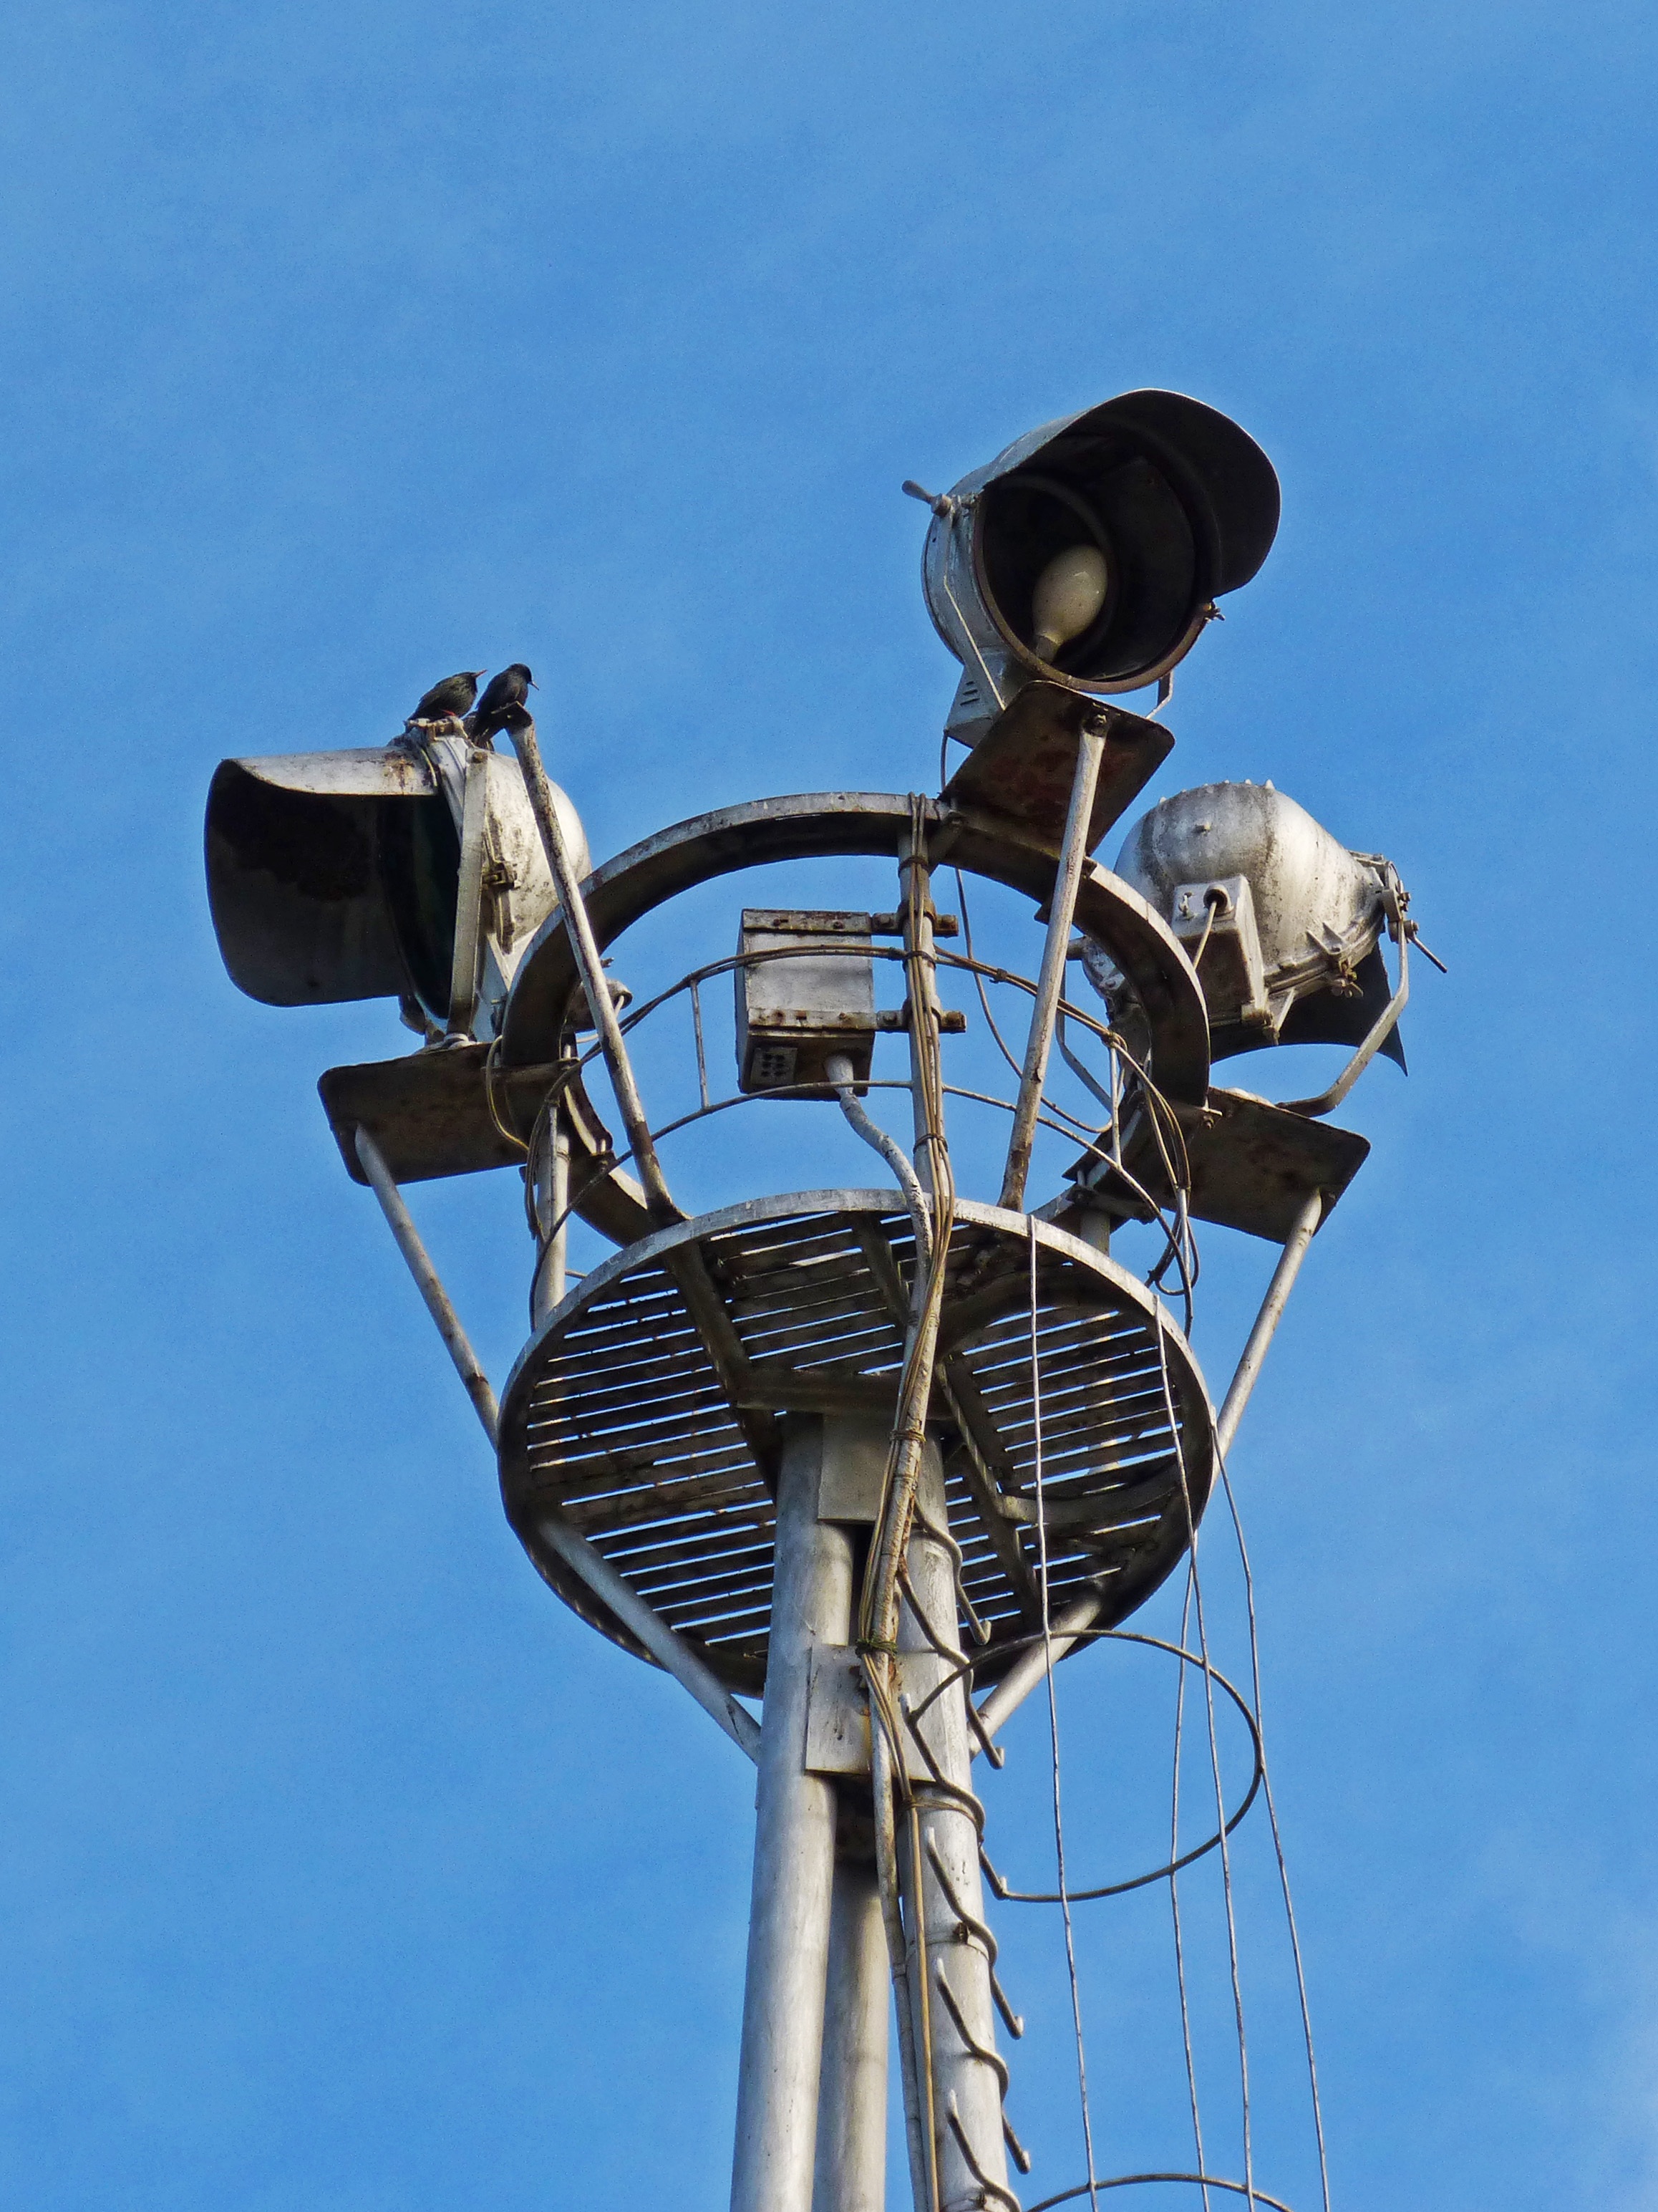
wind, old, tower, mast, blue, electricity, reflectors, spotlights, ilumonacion, tower light